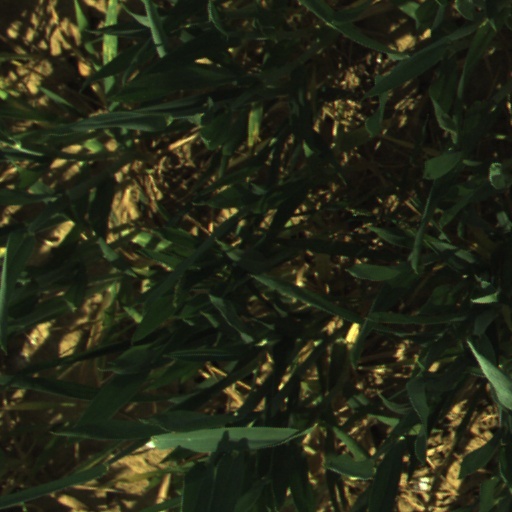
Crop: wheat